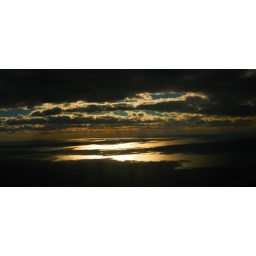
sky over ocean